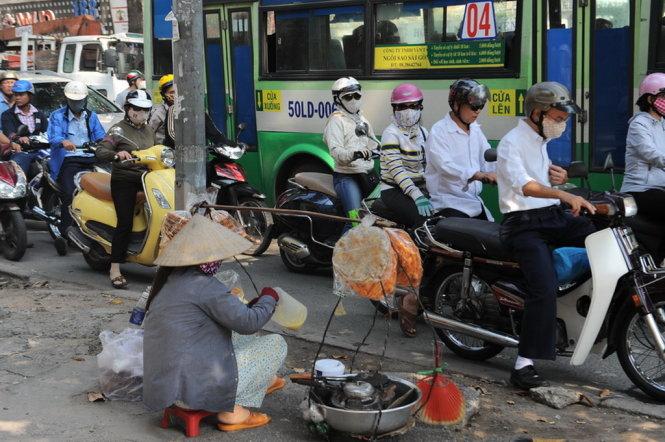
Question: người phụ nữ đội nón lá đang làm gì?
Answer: đang bán hàng trên vỉa hè